Jim Keogh (banker)

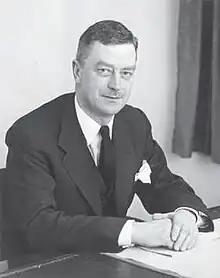
Jim Keogh

Patrick James Keogh, MC (born 1917) was principal of the Bank of England's Discount Office from 1967 to 1974 during the British secondary banking crisis of the early 1970s. In 1974 he took early retirement after being blamed for failing to foresee the crisis.